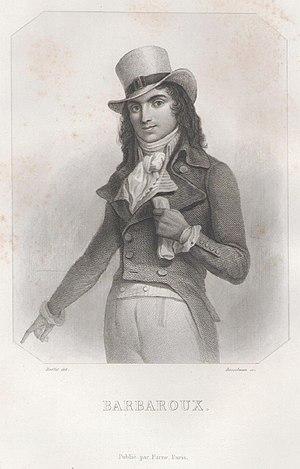
Barbaroux, dessin de Raffet gravé par Bosselman. Illustration extraite de Histoire des Girondins de Lamartine, Paris, Furne et Cie-W.Coquebert, 1847.
Charles Jean Marie Barbaroux, né à Marseille le 6 mars 1767 et mort guillotiné à Bordeaux le 25 juin 1794, est un homme politique français.